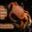
Label: cra